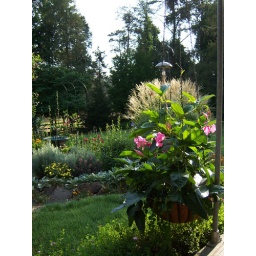
Miscanthus sinensis 'Morning Light' is the tall grass in the background. Great for keeping squirriels out of the bird feeders!